Clapp Memorial Library

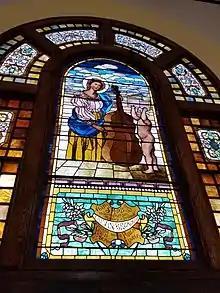
Clapp Memorial Library north window depicting Saint Cecilia, patroness of music. It is thought to have been fabricated by H.E. Hartwell, a New York decorator and designer, and was presented to the library by Susan Bridgman, one of the original library trustees.

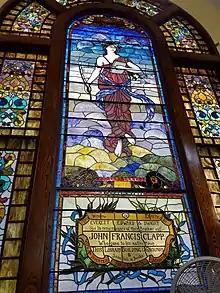
Clapp Memorial Library south window, depicting literature as a figure in thought and repose. This window is dedicated to the memory of John Francis Clapp and is thought to have been fabricated by H.E. Hartwell, a New York decorator and designer.

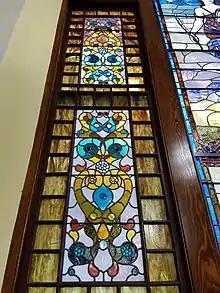

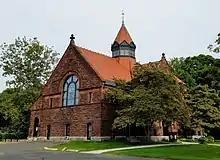
Clapp Memorial Library

The Clapp Memorial Library is a public library in Belchertown, Massachusetts. Built in 1887 at the bequest of Belchertown native John Francis Clapp, the library is part of the Belchertown Center Historic District. Designed by New York architect H.F. Kilburn, it is built in the form of a Latin cross and features two large, stained glass windows as well as an eighty-foot-high tower in the center of the building. Constructed by the Bartlett Brothers of Whately, MA, the building features primarily local materials, including the brownstone from Longmeadow, MA, the brick trim from Holyoke, MA, and the stained glass windows, made from sand and silica from Western Massachusetts. The first librarian was Lydia A. Barton, who served from 1887 until her death in 1911. The building is not owned or maintained by the town, but rather by the Trustees of the Library.